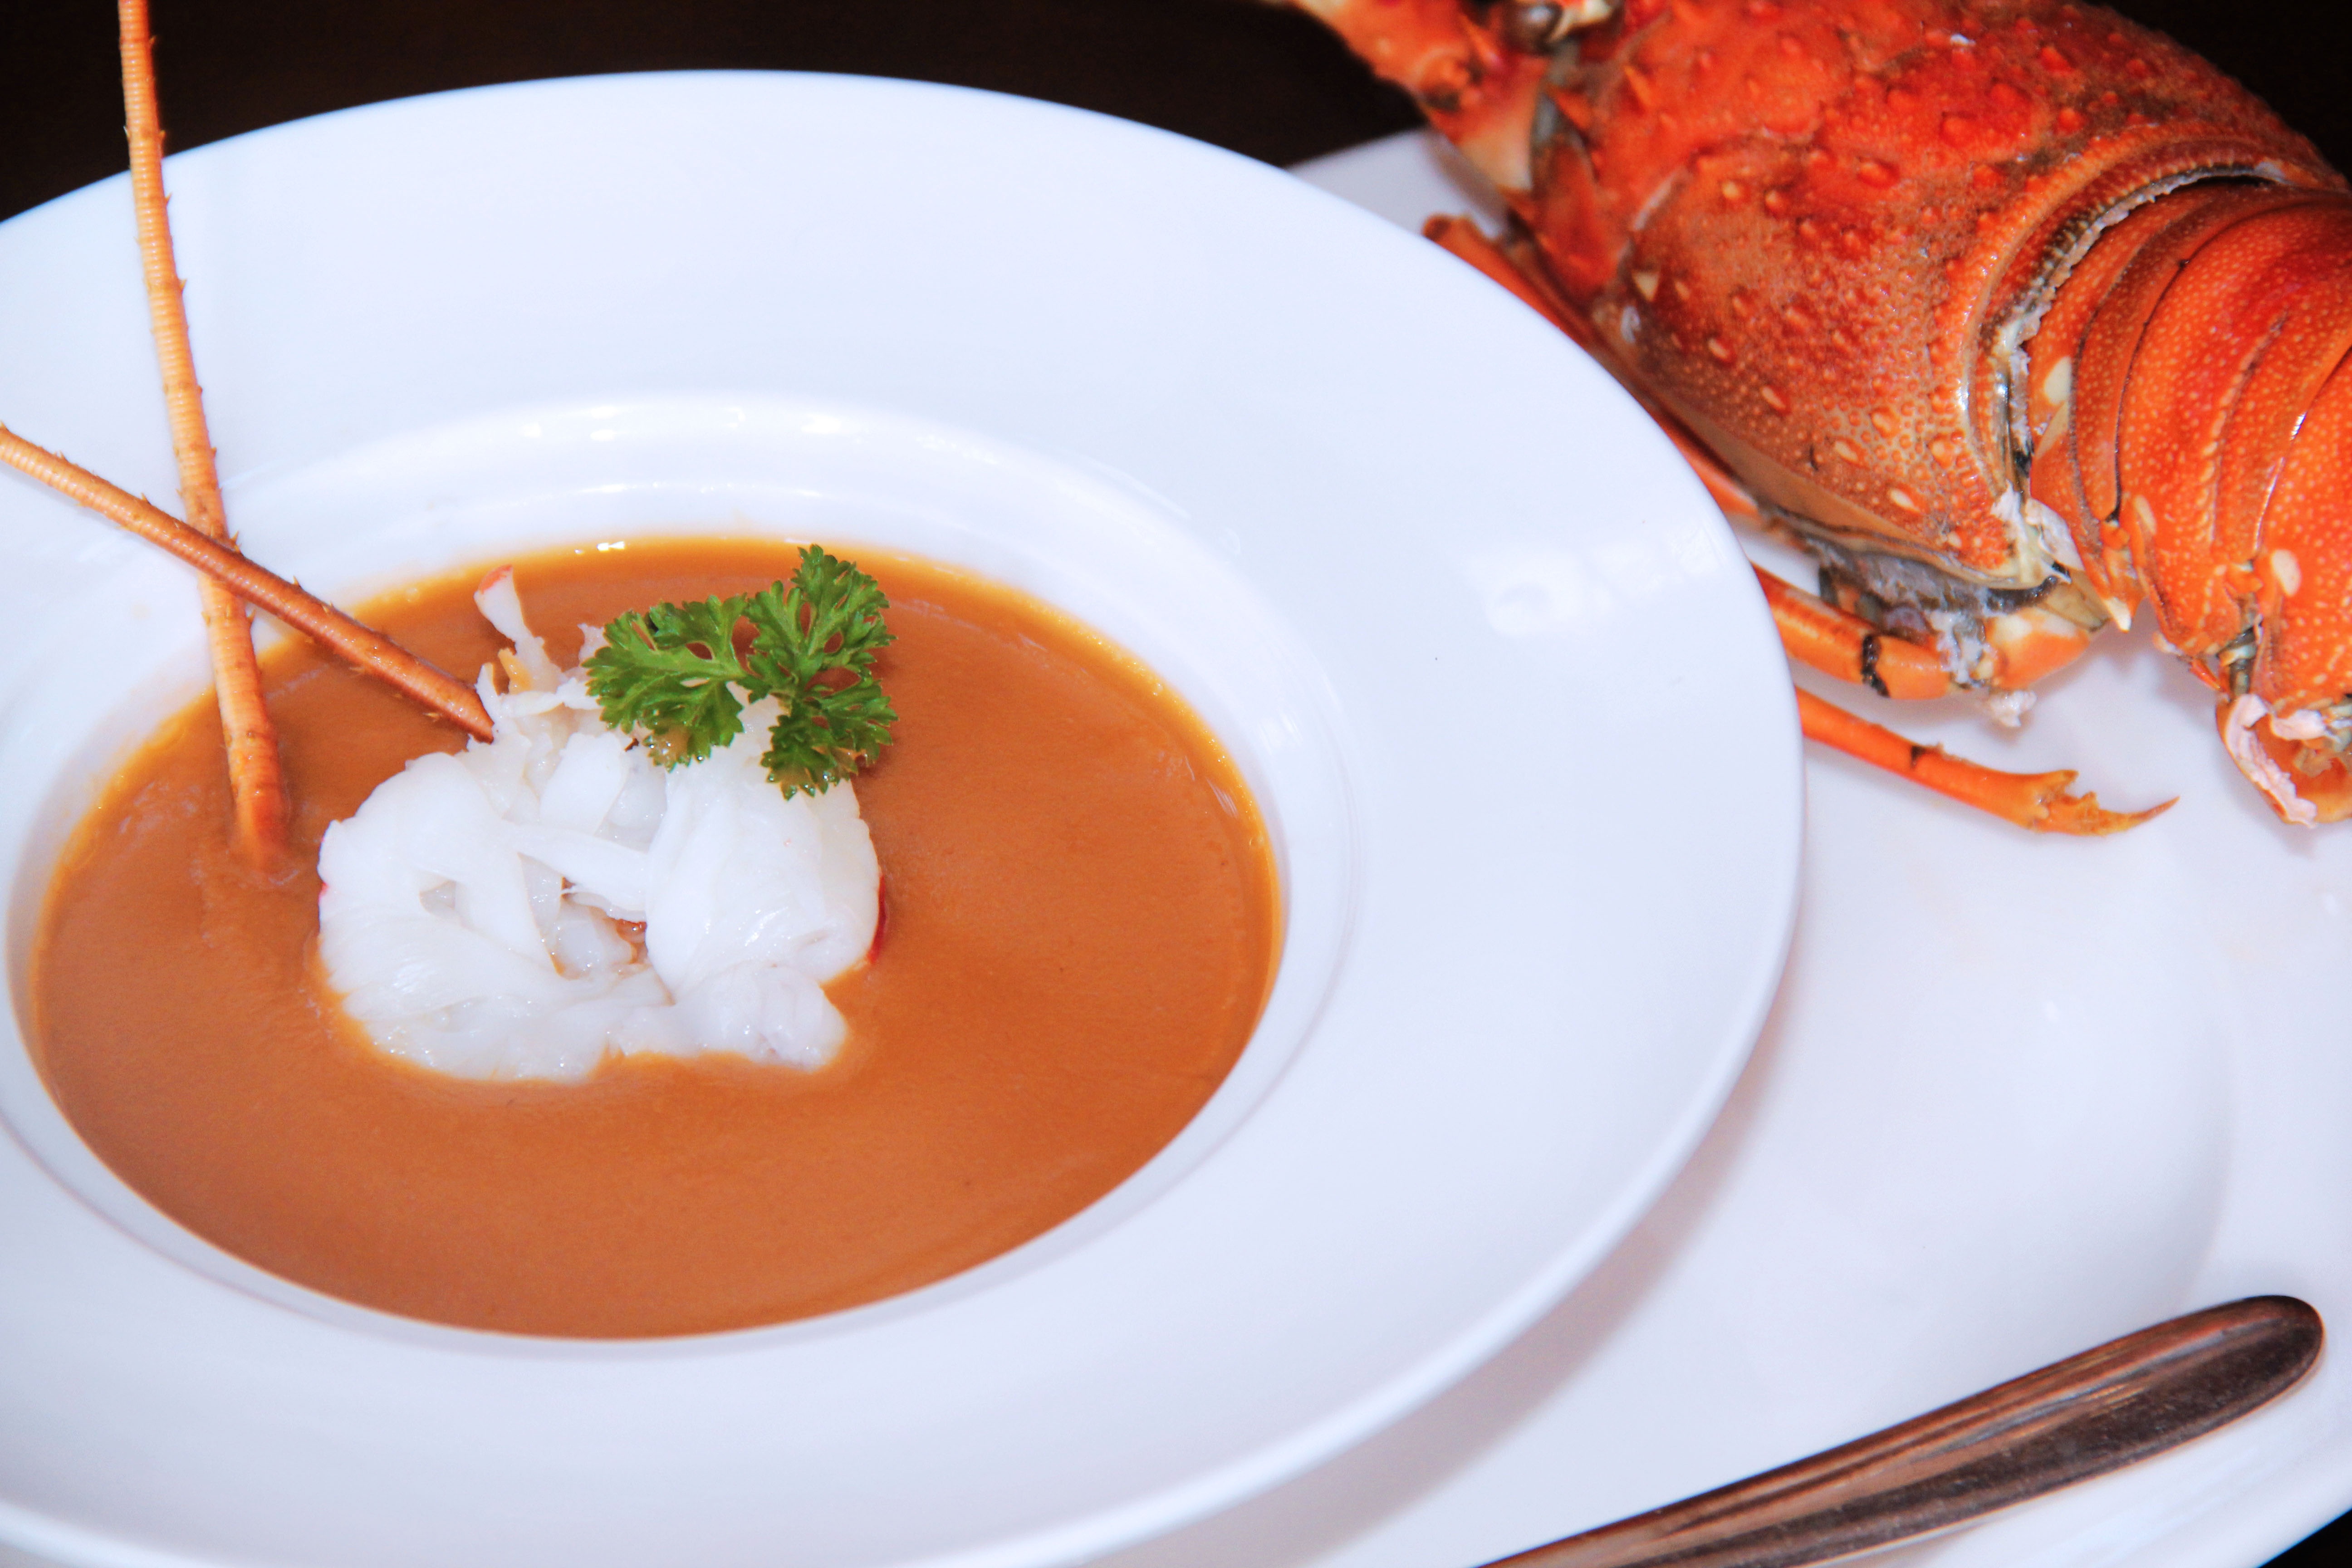
dish, meal, food, produce, seafood, cuisine, hotel, western, catering, animal source foods, bisque, lobster soup